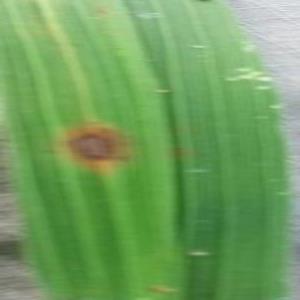
Disease: Brownspot